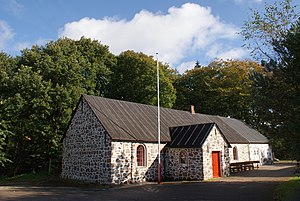
Gjessø (by)
Gjessø er en by i Midtjylland med 828 indbyggere. Gjessø er beliggende 8 kilometer syd for centrum af Silkeborg - som den fungerer som satellitby til, og fire kilometer nordvest for Them. Byen hører til Silkeborg Kommune, som er beliggende i Region Midtjylland. Planområde Gjessø omfatter den sydvestlige del af Silkeborg Kommune.